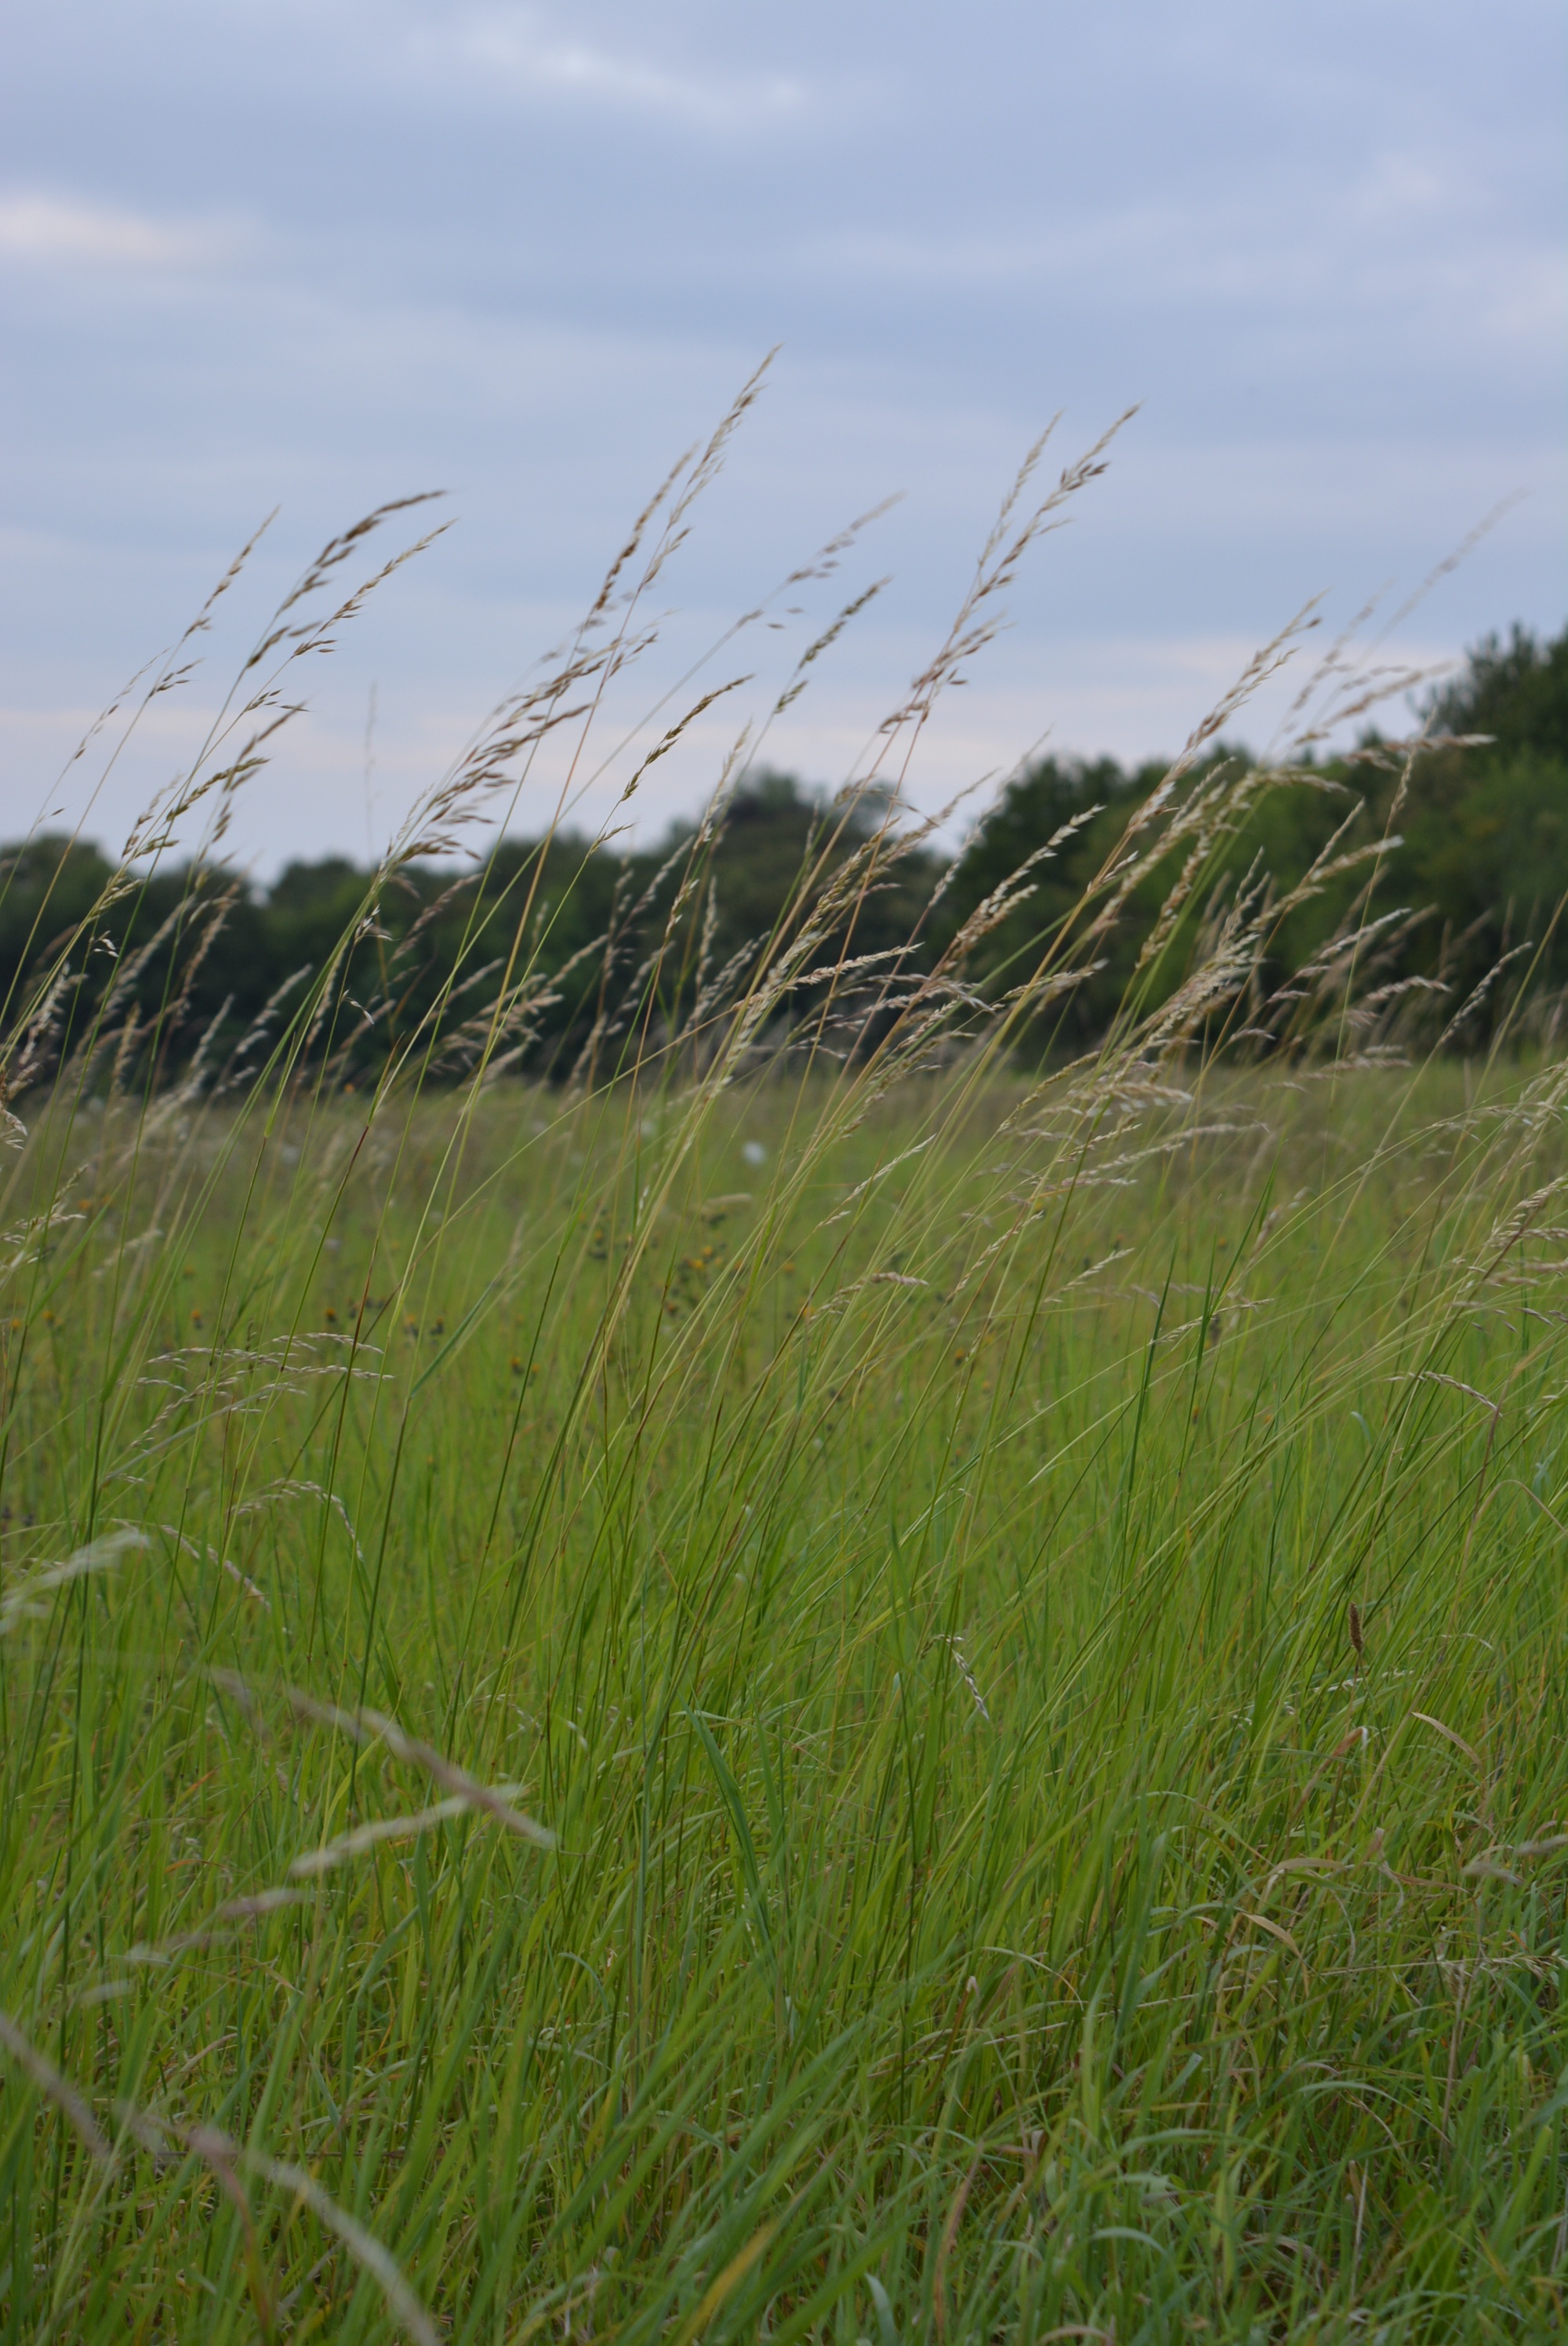
coast, nature, grass, marsh, plant, field, lawn, meadow, prairie, flower, wind, green, pasture, terrain, plain, grassland, vegetation, wetland, bog, habitat, ecosystem, grasses, steppe, salt marsh, rural area, paddy field, fen, natural environment, geographical feature, grass family, phragmites